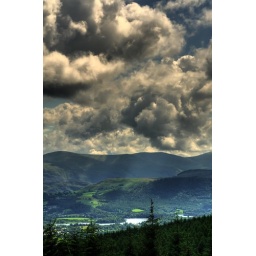
mountains and forest in the lake district HDR